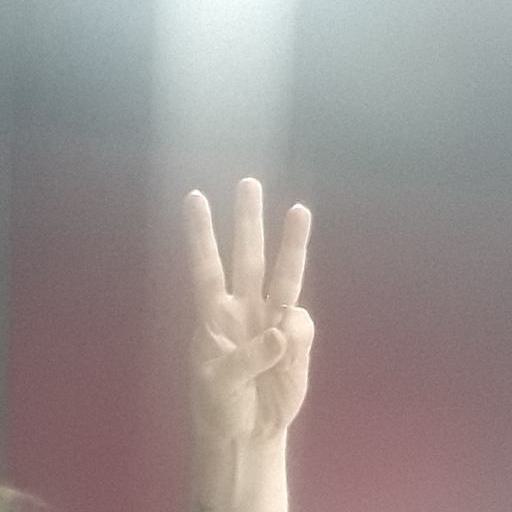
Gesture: three